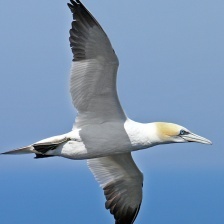
Species: NORTHERN GANNET
Scientific name: MORUS BASSANUS